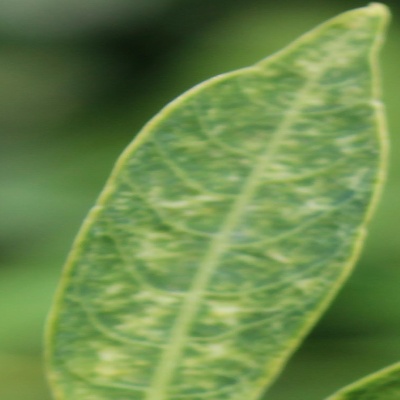
Crop: Cassava
Condition: green mite